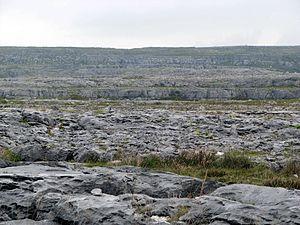
L'Irlande est un pays du nord-ouest de l'Europe situé dans l'archipel des îles Britanniques. Il occupe la majeure partie de l'île d'Irlande, le nord-est formant l'Irlande du Nord, une nation constitutive du Royaume-Uni.
L'environnement en Irlande est l'environnement du pays Irlande, pays d'Europe.
Les parcs nationaux d'Irlande sont au nombre de six et sont gérés par le National Parks and Wildlife Service, qui lui-même dépend du Heritage Division of the Department of Arts, Heritage, Regional, Rural and Gaeltacht Affairs.